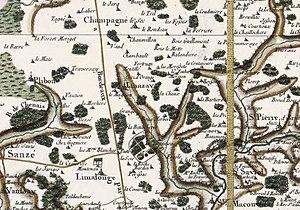
Carte de Cassini, détail de la région de Linazay, 1770-1773
Linazay est une commune du centre-ouest de la France située dans le département de la Vienne en région Nouvelle-Aquitaine.